Louis Philippe I

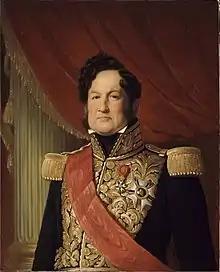
King Louis Philippe, Portrait by Louise Adélaïde Desnos (1838)

In 1808, Louis Philippe proposed to Princess Elizabeth, daughter of King George III. His Catholicism and the opposition of her mother, Queen Charlotte, meant the Princess reluctantly declined the offer.